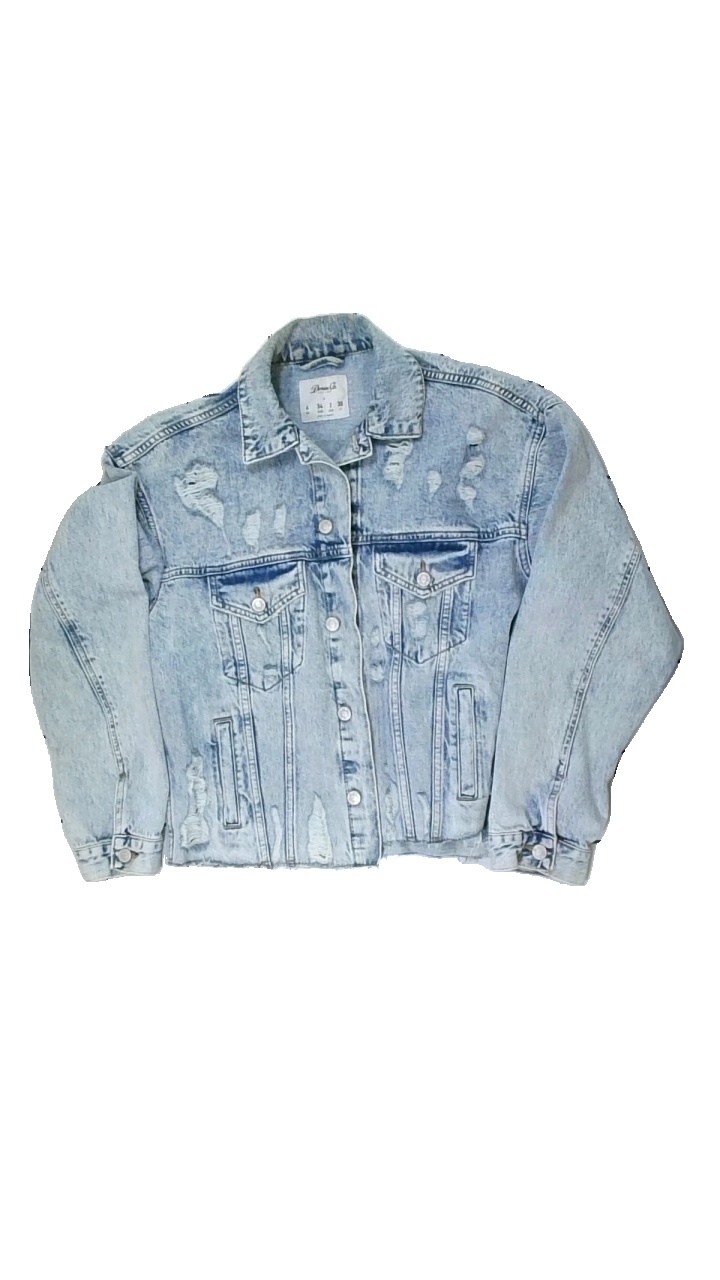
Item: Denim Jacket (Ladies)
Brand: Denim Co
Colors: Blue
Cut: Regular
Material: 100% Cotton
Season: All
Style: Denim
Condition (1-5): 2
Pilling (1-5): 4
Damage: Yellow neck stain
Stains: Minor
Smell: Minor
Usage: Export
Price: <50